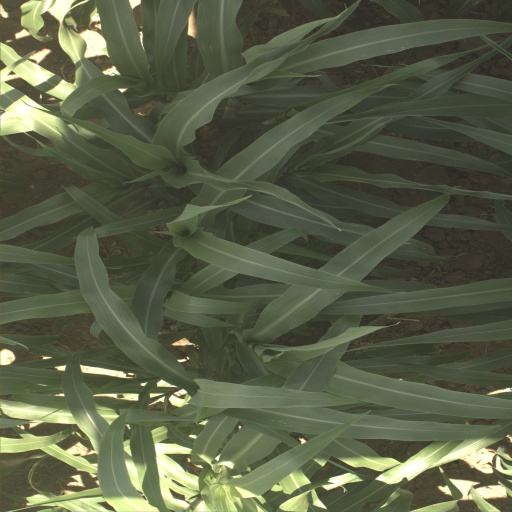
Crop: sorghum